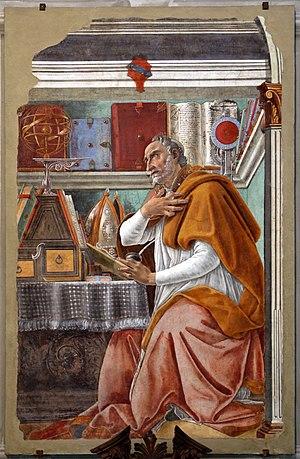
Saint Augustin dans son cabinet de travail est un tableau, peint vers 1490-1494 par Sandro Botticelli.
Saint Augustin dans son cabinet de travail est une fresque réalisée aux environs de 1480 dans l'Église Ognissanti de Florence.